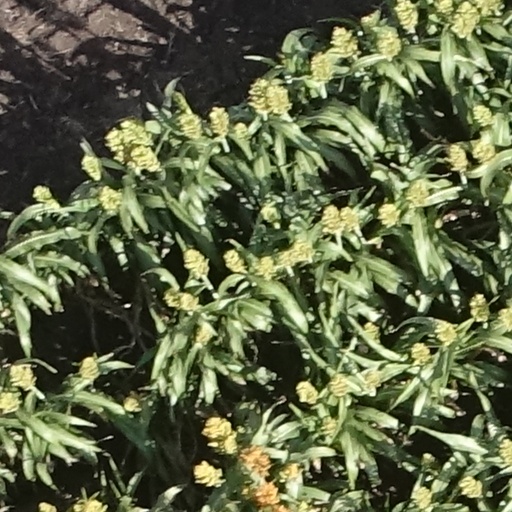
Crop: sorghum